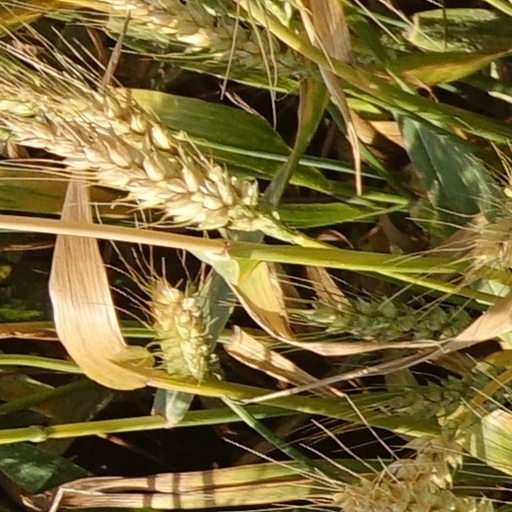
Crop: wheat